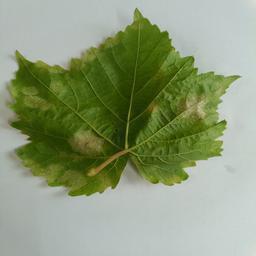
Label: Downy Mildew